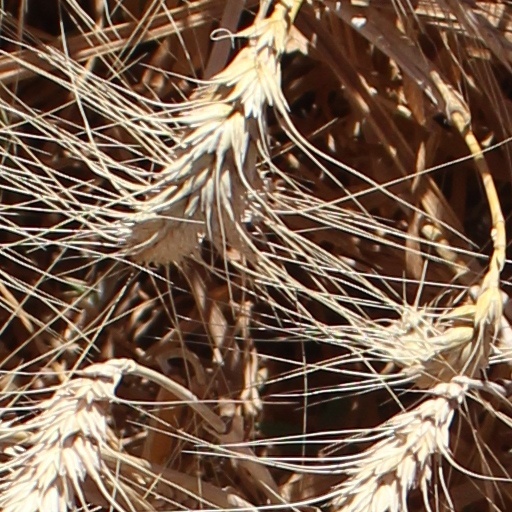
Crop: wheat